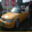
Label: automobile